Portland Academy and Female Seminary

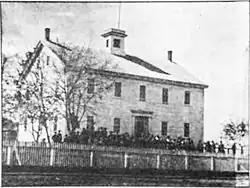
A view of the Portland Academy in 1865

The Portland Academy and Female Seminary was a private school in Portland, Oregon, United States, operated by the Methodist Episcopal Church from 1851 until 1876. Often abbreviated as the Portland Academy, the school was among the few secondary schools in Portland during the years of the Oregon Territory. Later it served briefly as an alternative to Portland High School.